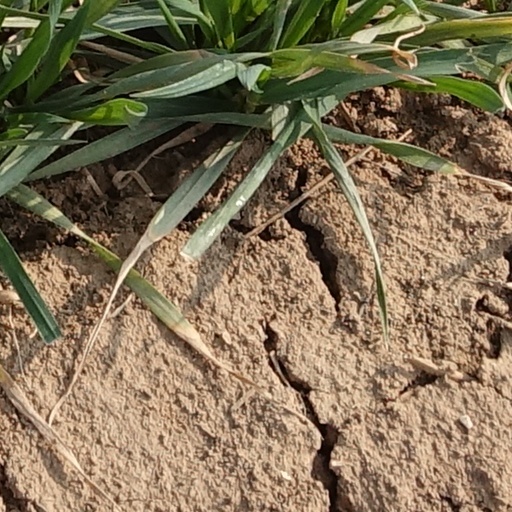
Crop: wheat